Coffin Baby

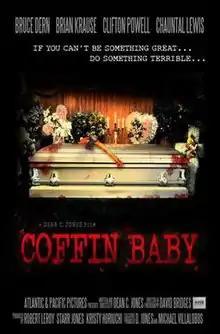
Release Poster

Coffin Baby (also known as Toolbox Murders 2, TBK: The Toolbox Murders 2," and Coffin Baby - The Toolbox Killer Is Back") is a 2013 American slasher film written and directed by Dean C. Jones and starring Bruce Dern, Brian Krause, Clifton Powell, and Ethan Phillips. Initially, the film entered production intended as a sequel to 2004's "Toolbox Murders," itself a remake of the 1978 horror cult classic. While a majority of the footage used in "Coffin Baby" was intended to be used in the planned sequel, behind-the-scenes trouble forced the production to retool the project. Actor Christopher Doyle reprises his role as Coffin Baby from the 2004 film. Distribution of Coffin Baby has been stopped by agreement between Dean Jones and the producers of "Toolbox Murders 2".